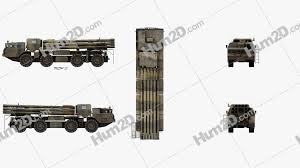
Label: Self Propelled Artillery